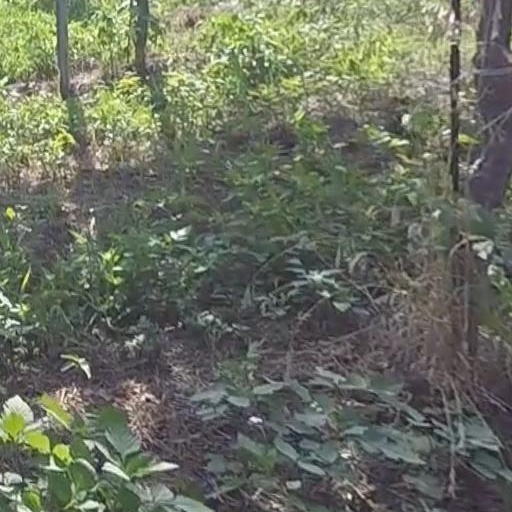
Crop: grape